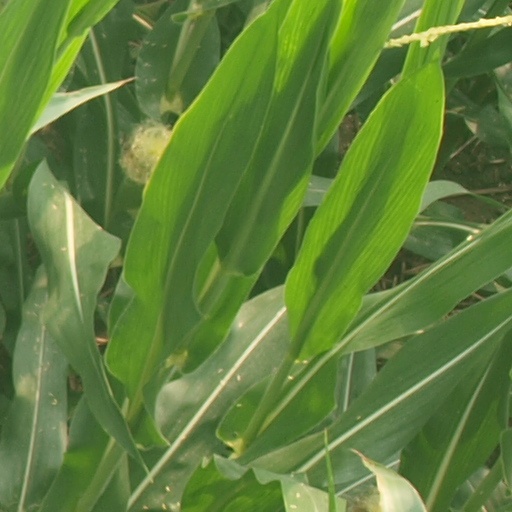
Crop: maize; corn